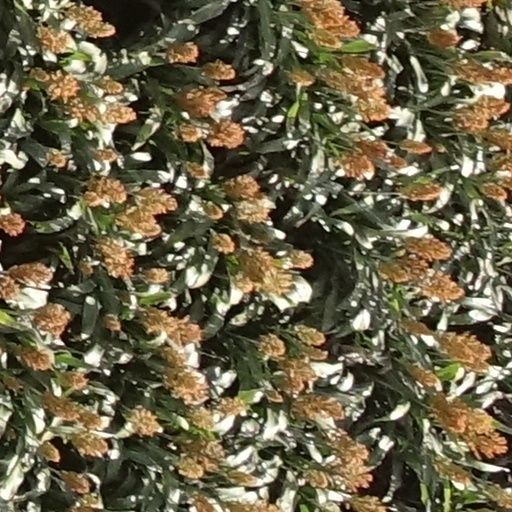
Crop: sorghum